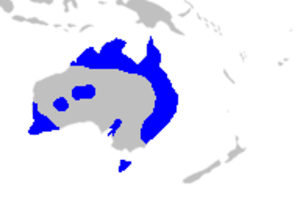
Le genre Xanthorrhoea regroupe des plantes monocotylédones de la famille des Xanthorrhoeaceae, originaires d'Australie.